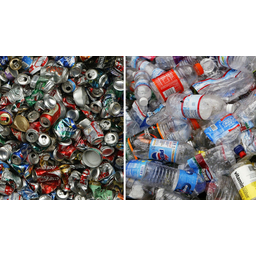
Label: plastic